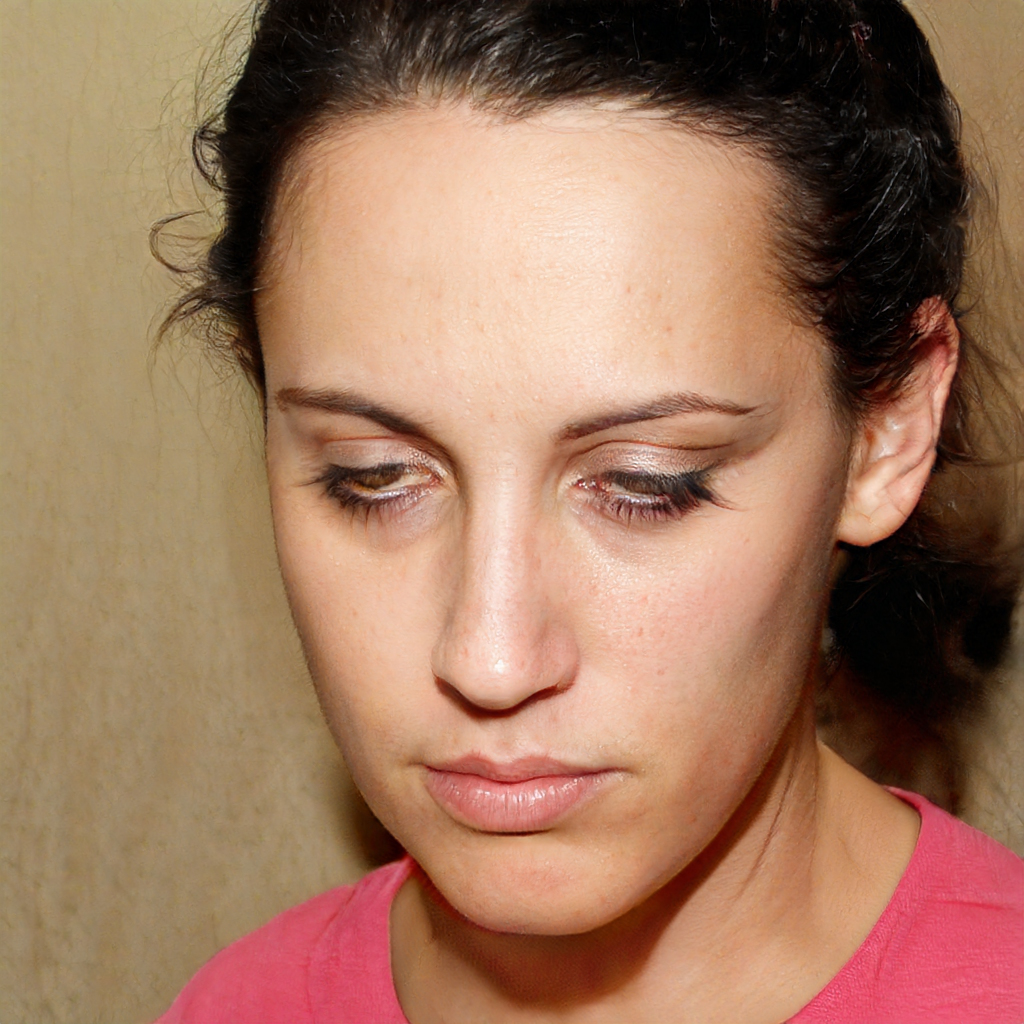
Label: Colored